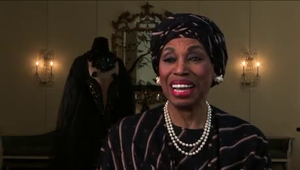
Leontyne Price est une cantatrice américaine, née le 10 février 1927. Elle est surtout connue pour ses rôles verdiens, au premier rang desquels Aïda, un rôle dont elle a été l'une des principales interprètes pendant presque trente ans.